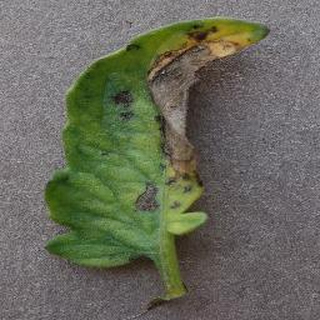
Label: tomato_early_blight